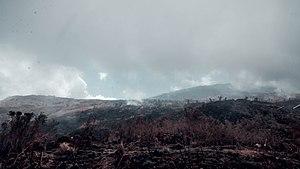
Le Cameroun est un pays d'Afrique centrale. Il est cependant très étendu en latitude : riverain du bassin du Congo au sud, il atteint au nord les rives sahéliennes du Lac Tchad. Bordé par l'océan Atlantique, le pays est dominé par l'un des massifs montagneux les plus hauts d'Afrique. L'ensemble constitue une très grande variété de domaines bio-géographiques, si bien qu'on a pu parler d'une Afrique en miniature. Cette comparaison peut être poursuivie dans le domaine démographique : alors que l'ouest et le nord se rattachent aux hautes densités des pays du Golfe de Guinée, le sud et l'est connaissent les plus faibles densités de l'Afrique centrale.